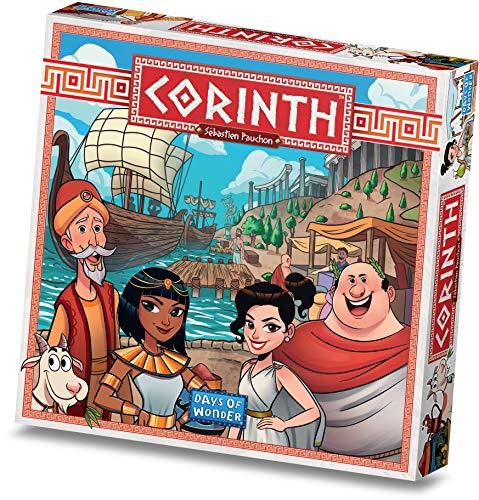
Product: Corinth
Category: Toys & Games | Games & Accessories | Board Games
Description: Easy to learn in three minutes, Corinth comes in a portable and compact format.
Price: $49.99
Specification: ProductDimensions:8x8x1.8inches|ItemWeight:1.38pounds|ShippingWeight:1.38pounds(Viewshippingratesandpolicies)|ASIN:B07NRT5CK9|Itemmodelnumber:DOW8801|Manufacturerrecommendedage:8yearsandup